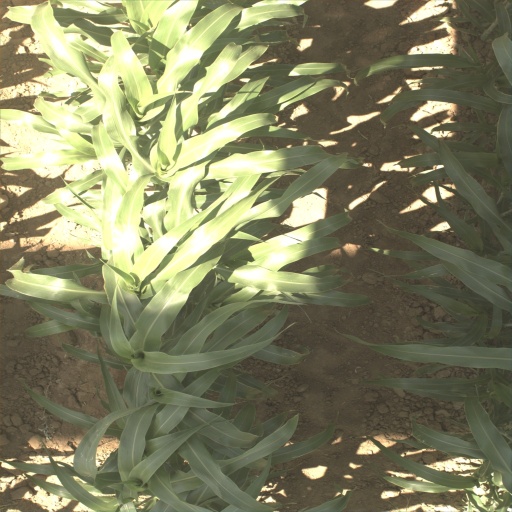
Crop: sorghum